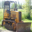
Label: tractor